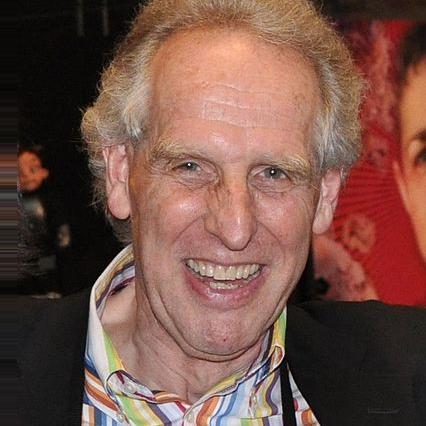
Age: 69